Illegal drug trade in Latin America

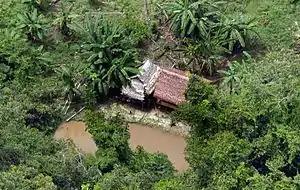
A Brazilian cocaine production site in the Amazon rainforest.

Several Latin American and Caribbean countries have at times seen governments actively involved in the illegal drug trade in the 1970s and 1980s. 1978 and 1980 saw "cocaine coups" in Honduras and Bolivia which brought such governments to power (see illegal drug trade in Honduras and illegal drug trade in Bolivia). In Panama, Manuel Noriega, a long-term drug trafficker, was head of the military from 1983 to 1989, with CIA support.